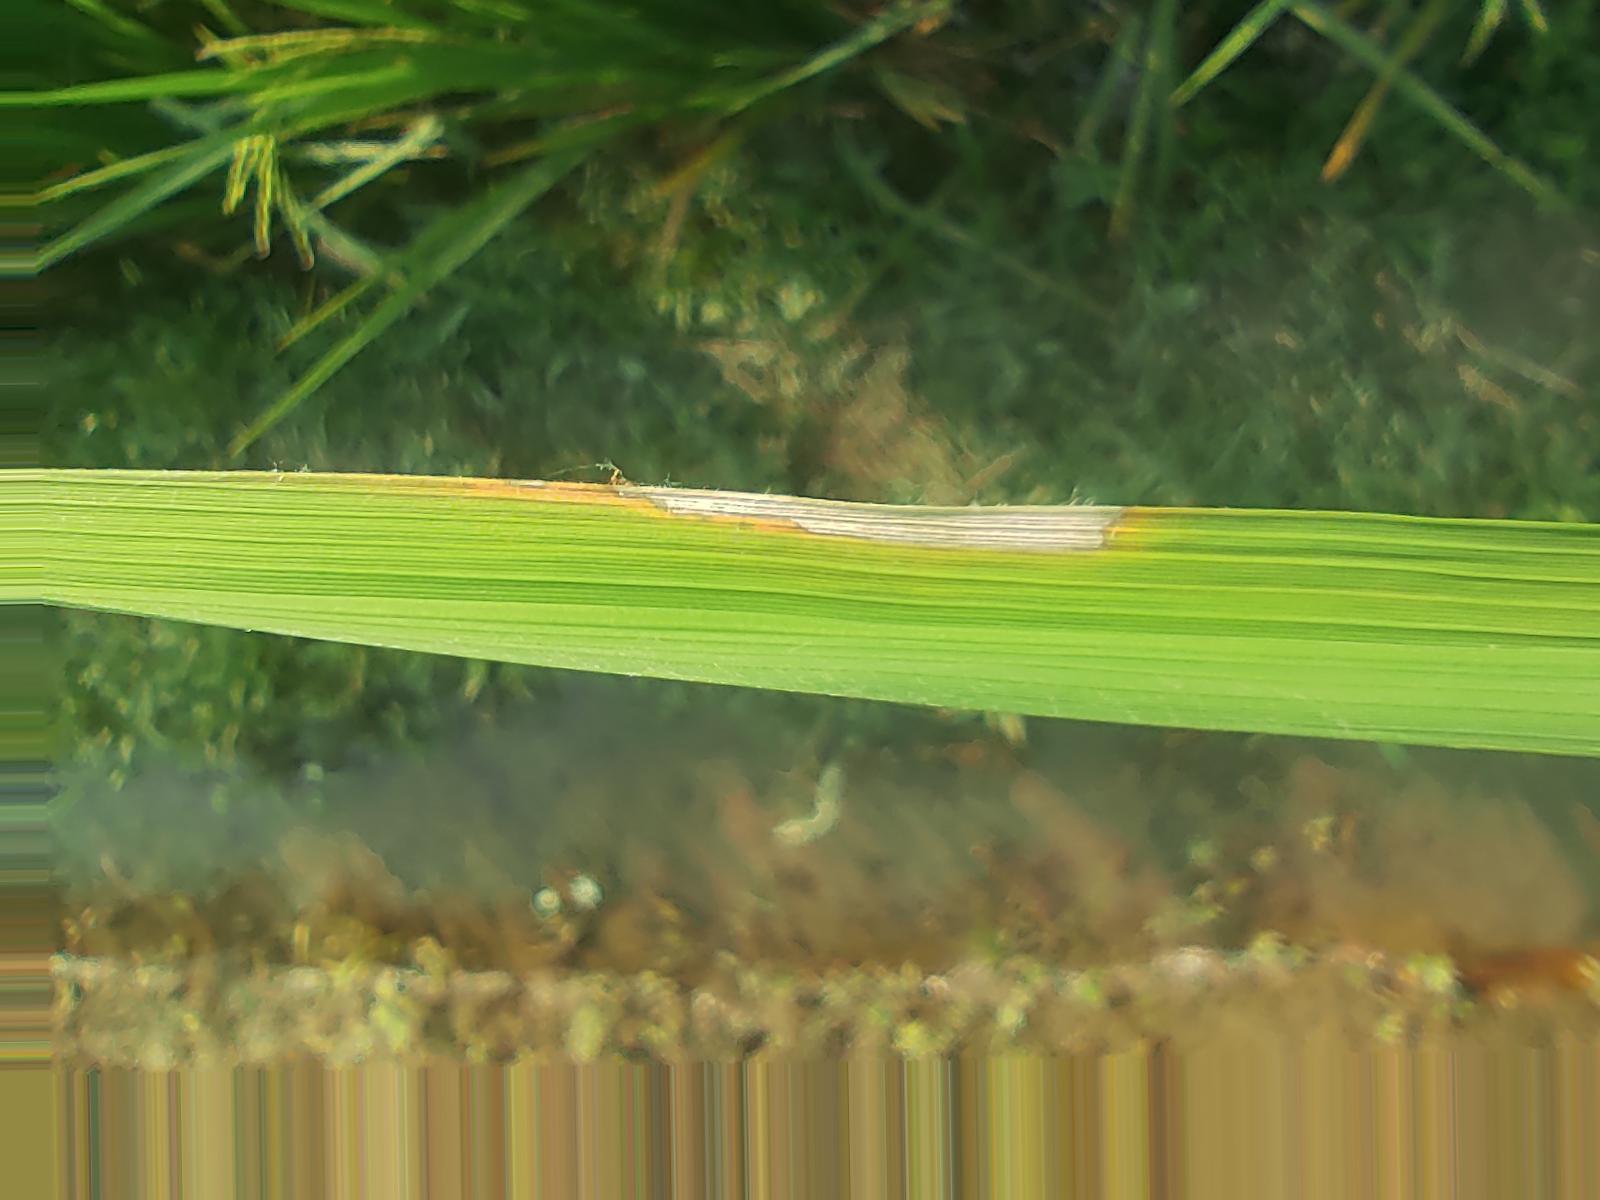
Nhãn: Bệnh Đốm Vằn ( Khô vằn ) ( Sheath Blight )